Corporal Kate

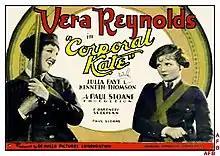
Lobby card

Corporal Kate is a 1926 American silent romantic comedy film directed by Paul Sloane and starring Vera Reynolds and Julia Faye. The film was produced by C. Gardner Sullivan, with production at De Mille Pictures Corp., and released by Producers Distributing Corporation.